Utsava murti

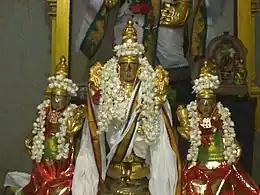
Utsavar of Perumal and his consorts

An utsava murti is generally made of metal, whereas a mulavar murti is usually made of stone. Ablutions are performed on the utsavar images during daily prayer, or during festivals. It is performed in a sequence with various material like milk, curd, honey, and sugar. These are meant to indicate five elemental aspects of earth, and with the ablution, prayers are sought to please the five natural elements. The metal images of utsavar, or the utsava murtis, are usually placed in the sanctum sanctorum during the day time of worship. During the last worship practice, called "Ardhajamam" in South Indian temples, there is a lengthy proceeding when sacred verses praising the deities are recited. These utsavars are usually made of bronze and stored in the respective shrines of the deities. "Panchaloha" is a term for traditional five-metal alloys of sacred significance used for making Hindu temple icons. The tradition started from the Chola era from the 7th century, and continues during the modern era.